Macedonian Australians

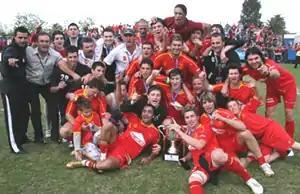
Preston Lions as Victorian Premier League champions, 2007

In 1939 the ""Edinstvo"" group was founded which would dominated Macedonian social life for the next two decades. The "Edinstvo" group soon began to organise socials, functions and gatherings. The group's motto soon became ""Слободна, Независна, Еднокупна Македонија" (Free, Independent and United Macedonia)", referring to the irredentist concept of a United Macedonia. The group founded the ""Edinstvo Perth Soccer Club"" in the early 1940s. Community and youth groups were also founded. The first president of Edinstvo was George Dženev. On 18 September 1941, Naume Sharin was elected president with Mick Veloskey and Pavle Bozhinov as secretaries. During World War II many members of the Edinstvo group were called up to fight for their new mother country. After World War Two attempts by Edinstvo were made to create a unified Macedonian Australian Organisation. The Edinstvo group started radio sessions and eventually the group founded the "Makedonska Iskra" newspaper which went on to national distribution. On 24 and 25 August 1946 the Edinstvo group held an inaugural conference for all the Macedonian organisations in Australian. It was decided that the Macedonian-Australian People's League should be founded. The Edinstvo group was soon incorporated as a branch of the new organisation. The returned members would go on to found the Macedonian Australian Ex-Servicemen's League in 1947. After the creation of the People's Republic of Macedonia many Macedonians left to help rebuild the devastated country, while thousands of Aegean Macedonian refugees came to Australia, of which a large proportion settled in Perth.